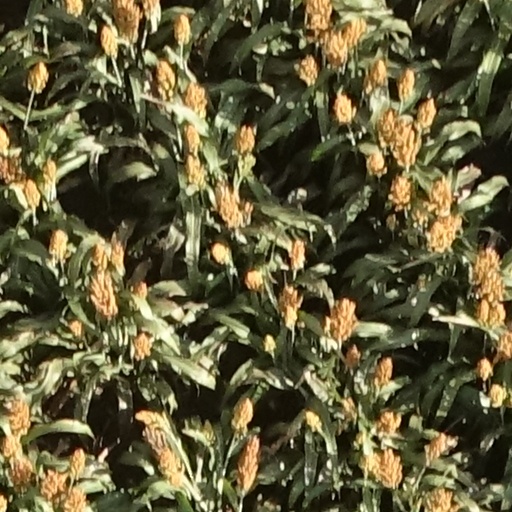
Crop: sorghum